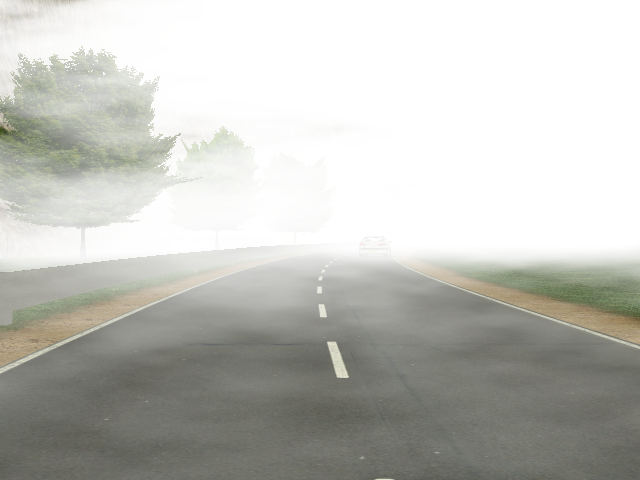
Weather: foggy or hazy